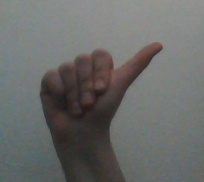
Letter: dhad